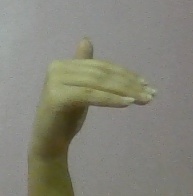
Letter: khaa